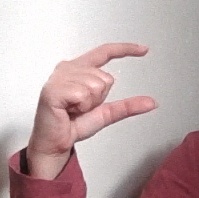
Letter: dal